Aredale, Iowa

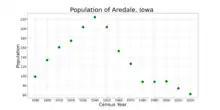
The population of Aredale, Iowa from US census data

As of the census of 2020, there were 62 people, 32 households, and 21 families residing in the city. The population density was 61.9 inhabitants per square mile (23.9/km). There were 36 housing units at an average density of 35.9 per square mile (13.9/km). The racial makeup of the city was 95.2% White, 0.0% Black or African American, 0.0% Native American, 0.0% Asian, 0.0% Pacific Islander, 0.0% from other races and 4.8% from two or more races. Hispanic or Latino persons of any race comprised 3.2% of the population.